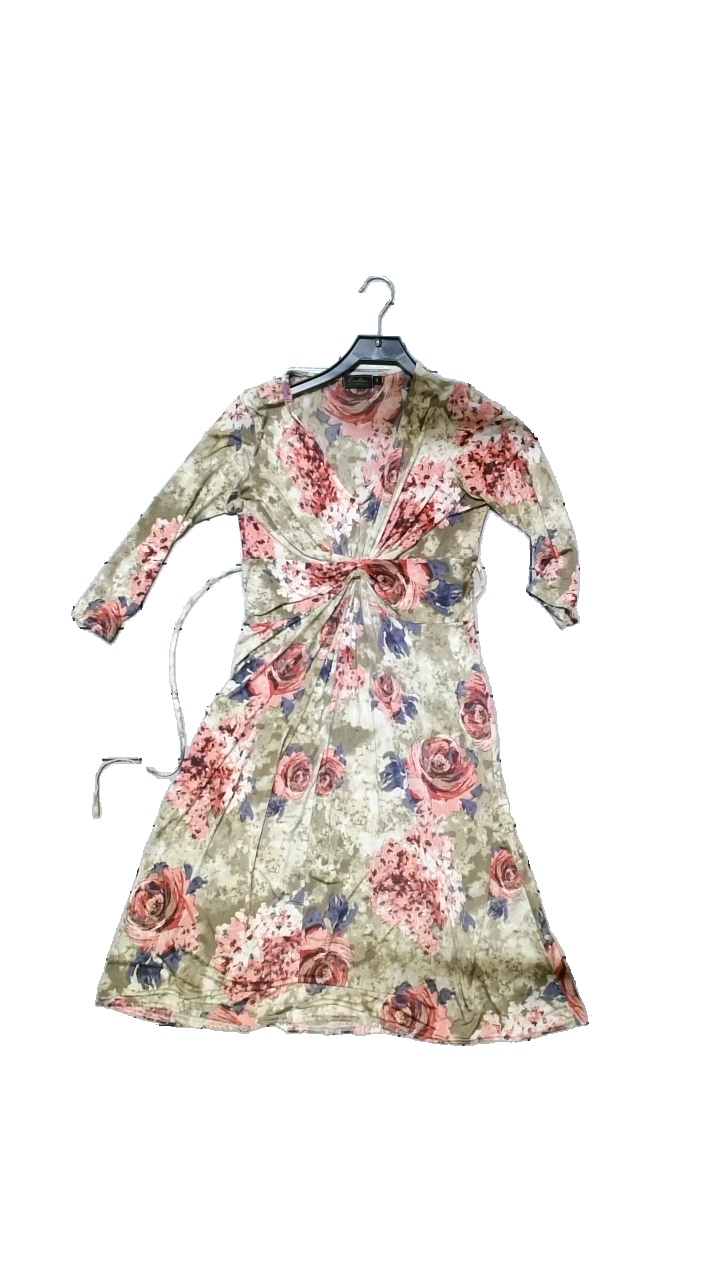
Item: Dress (Ladies)
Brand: Ecoline
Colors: Pink, Green, Multicolor
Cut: Regular
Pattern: Floral print
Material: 65%Polyester,35%Viscos
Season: Summer
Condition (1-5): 3
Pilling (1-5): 4
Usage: Reuse
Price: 50-100